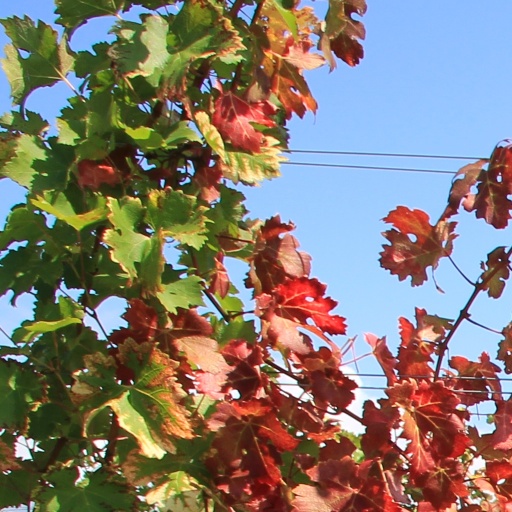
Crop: grape